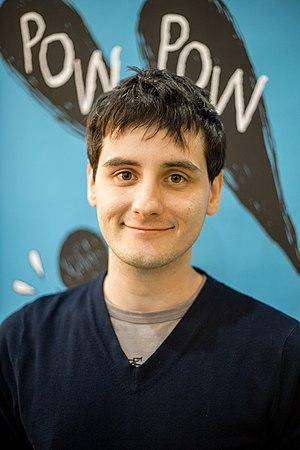
Portrait de Thomas Blais-Leblanc. Photo prise lors du Salon du livre de Québec 2018.
Les prix Bédéis causa sont des prix de bande dessinée créés en 1988 au Québec récompensant principalement des auteurs de bande dessinée québécoise.